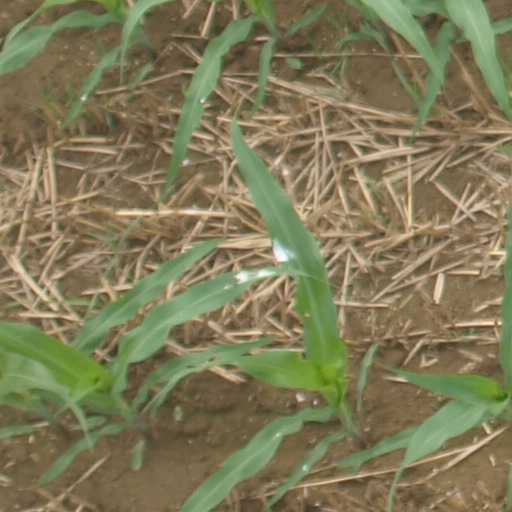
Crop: maize; corn